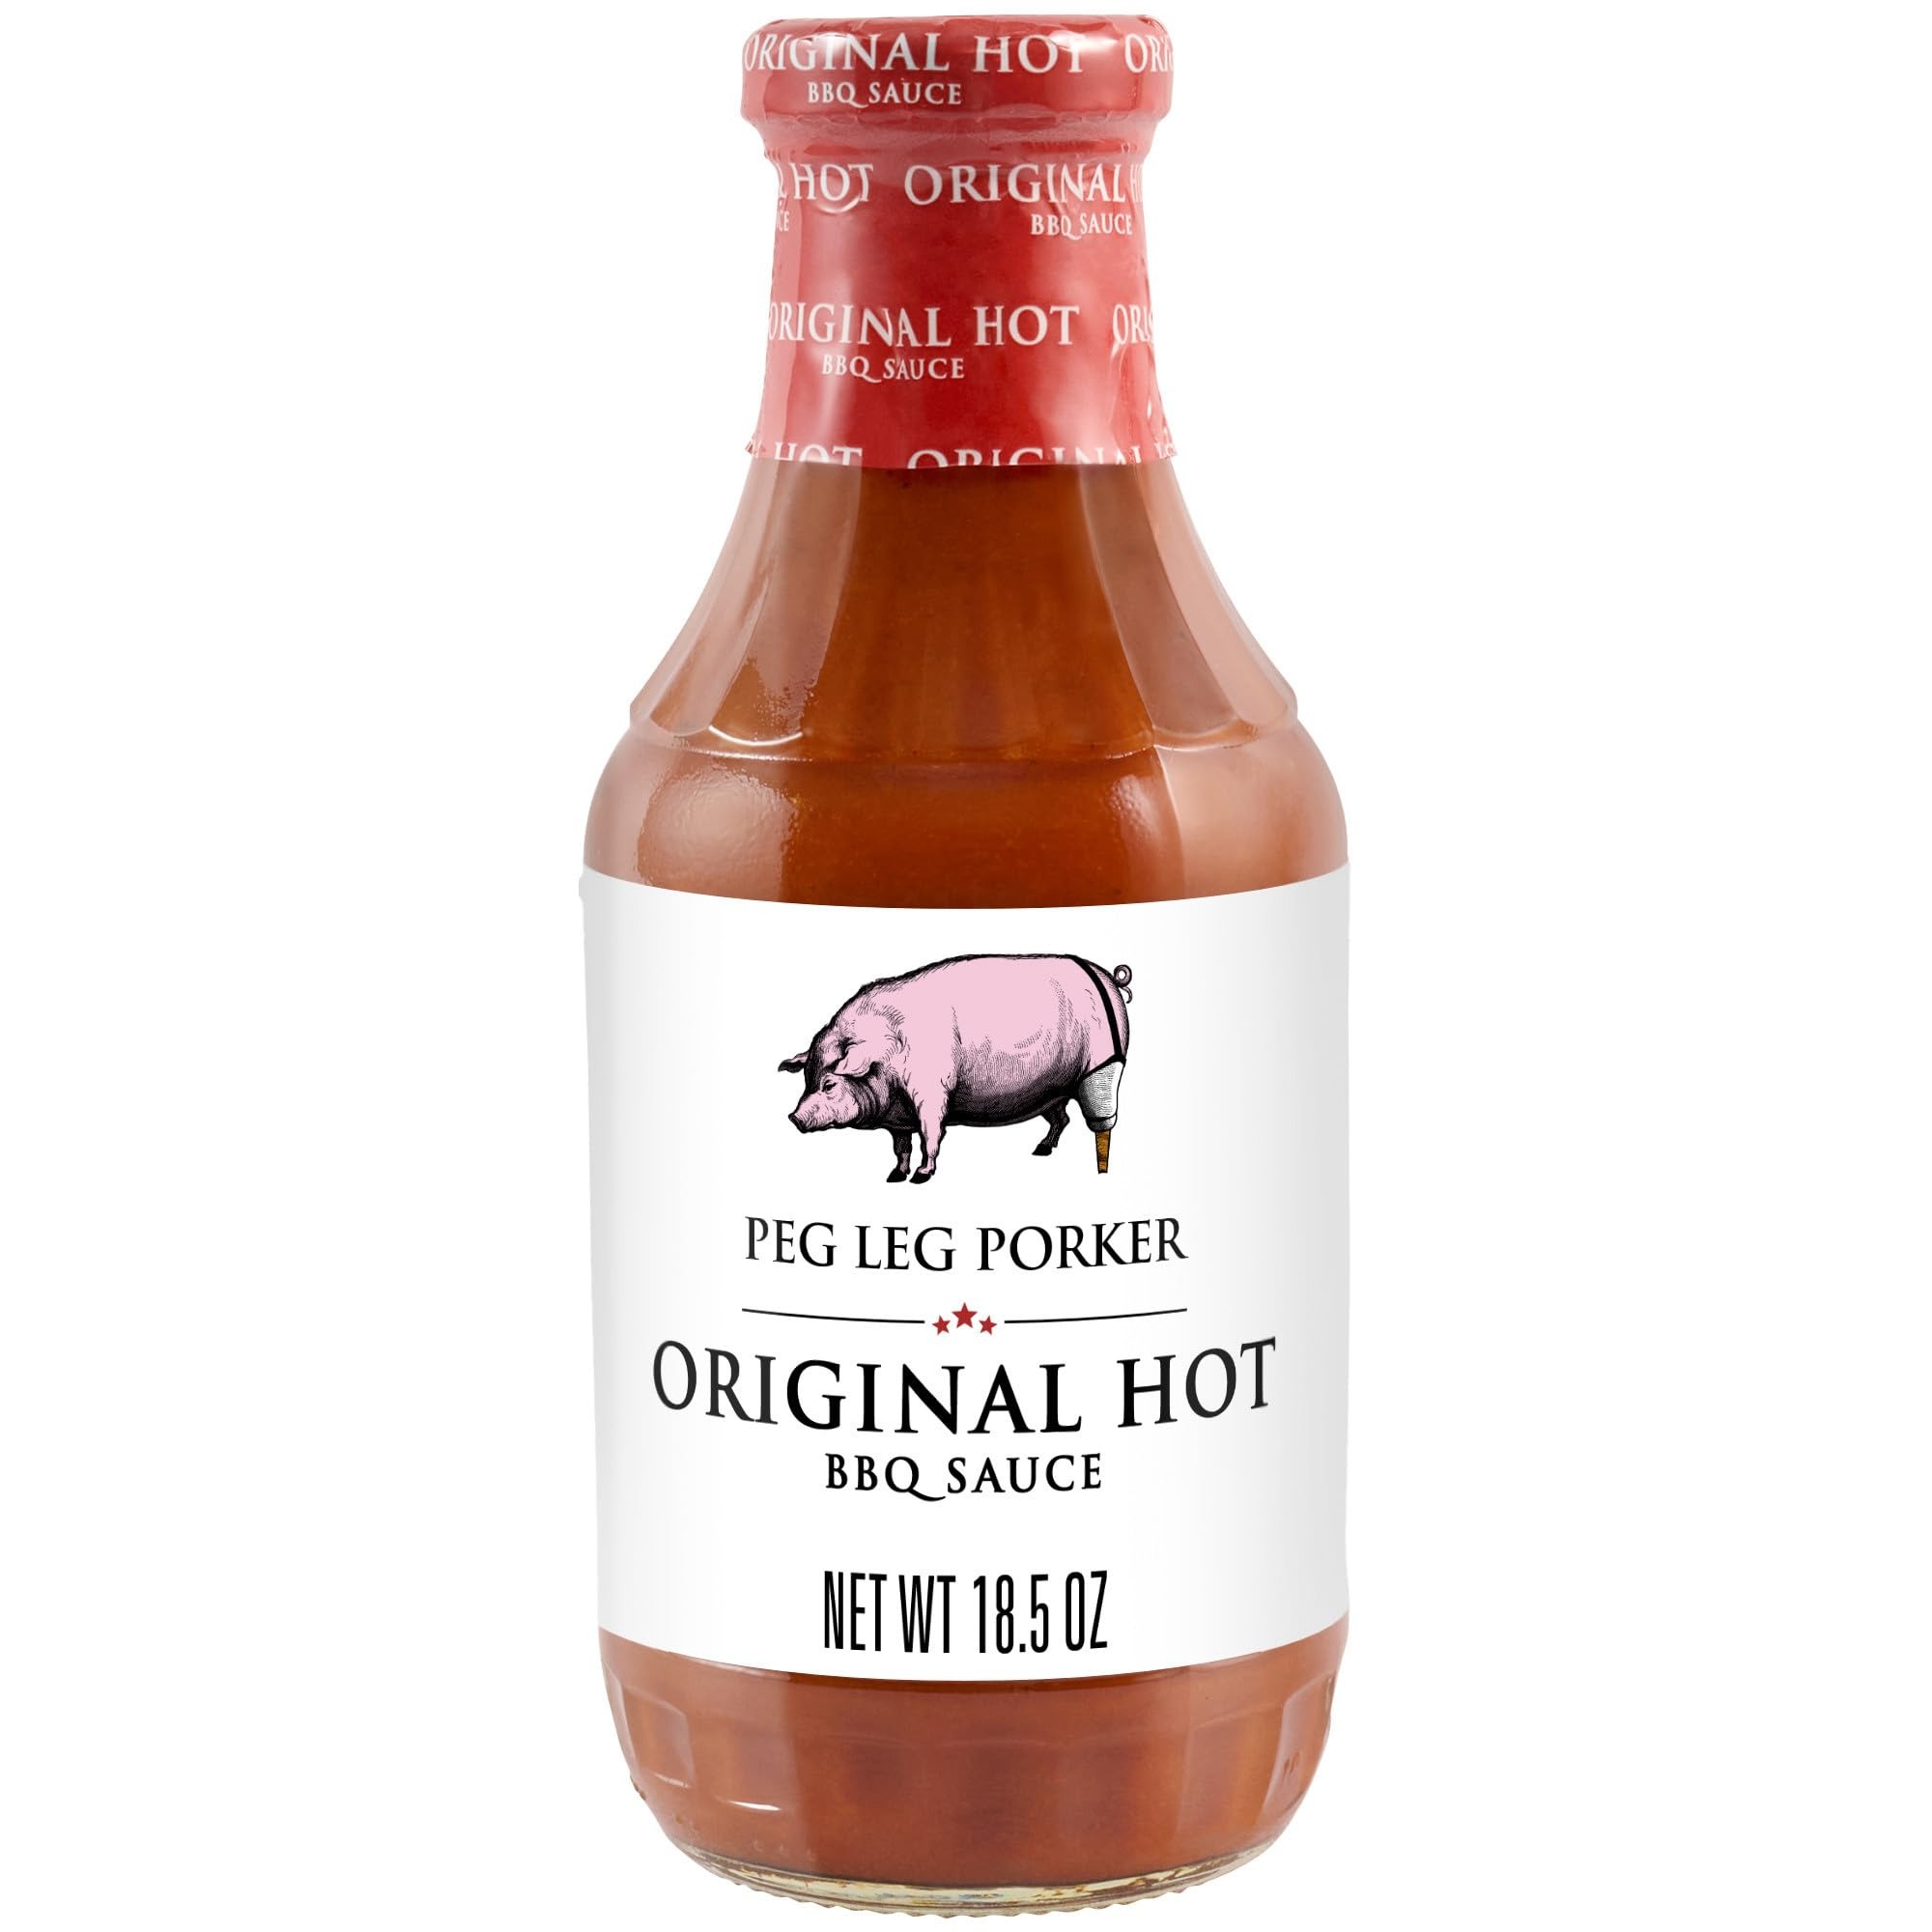
Item Name: Peg Leg Porker Original Hot BBQ Sauce, 18.5 oz
Bullet Point: Peg Leg Porker Original Hot BBQ Sauce, 18.5 oz
Value: 18.5
Unit: Ounce

Price: 5.68